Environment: real
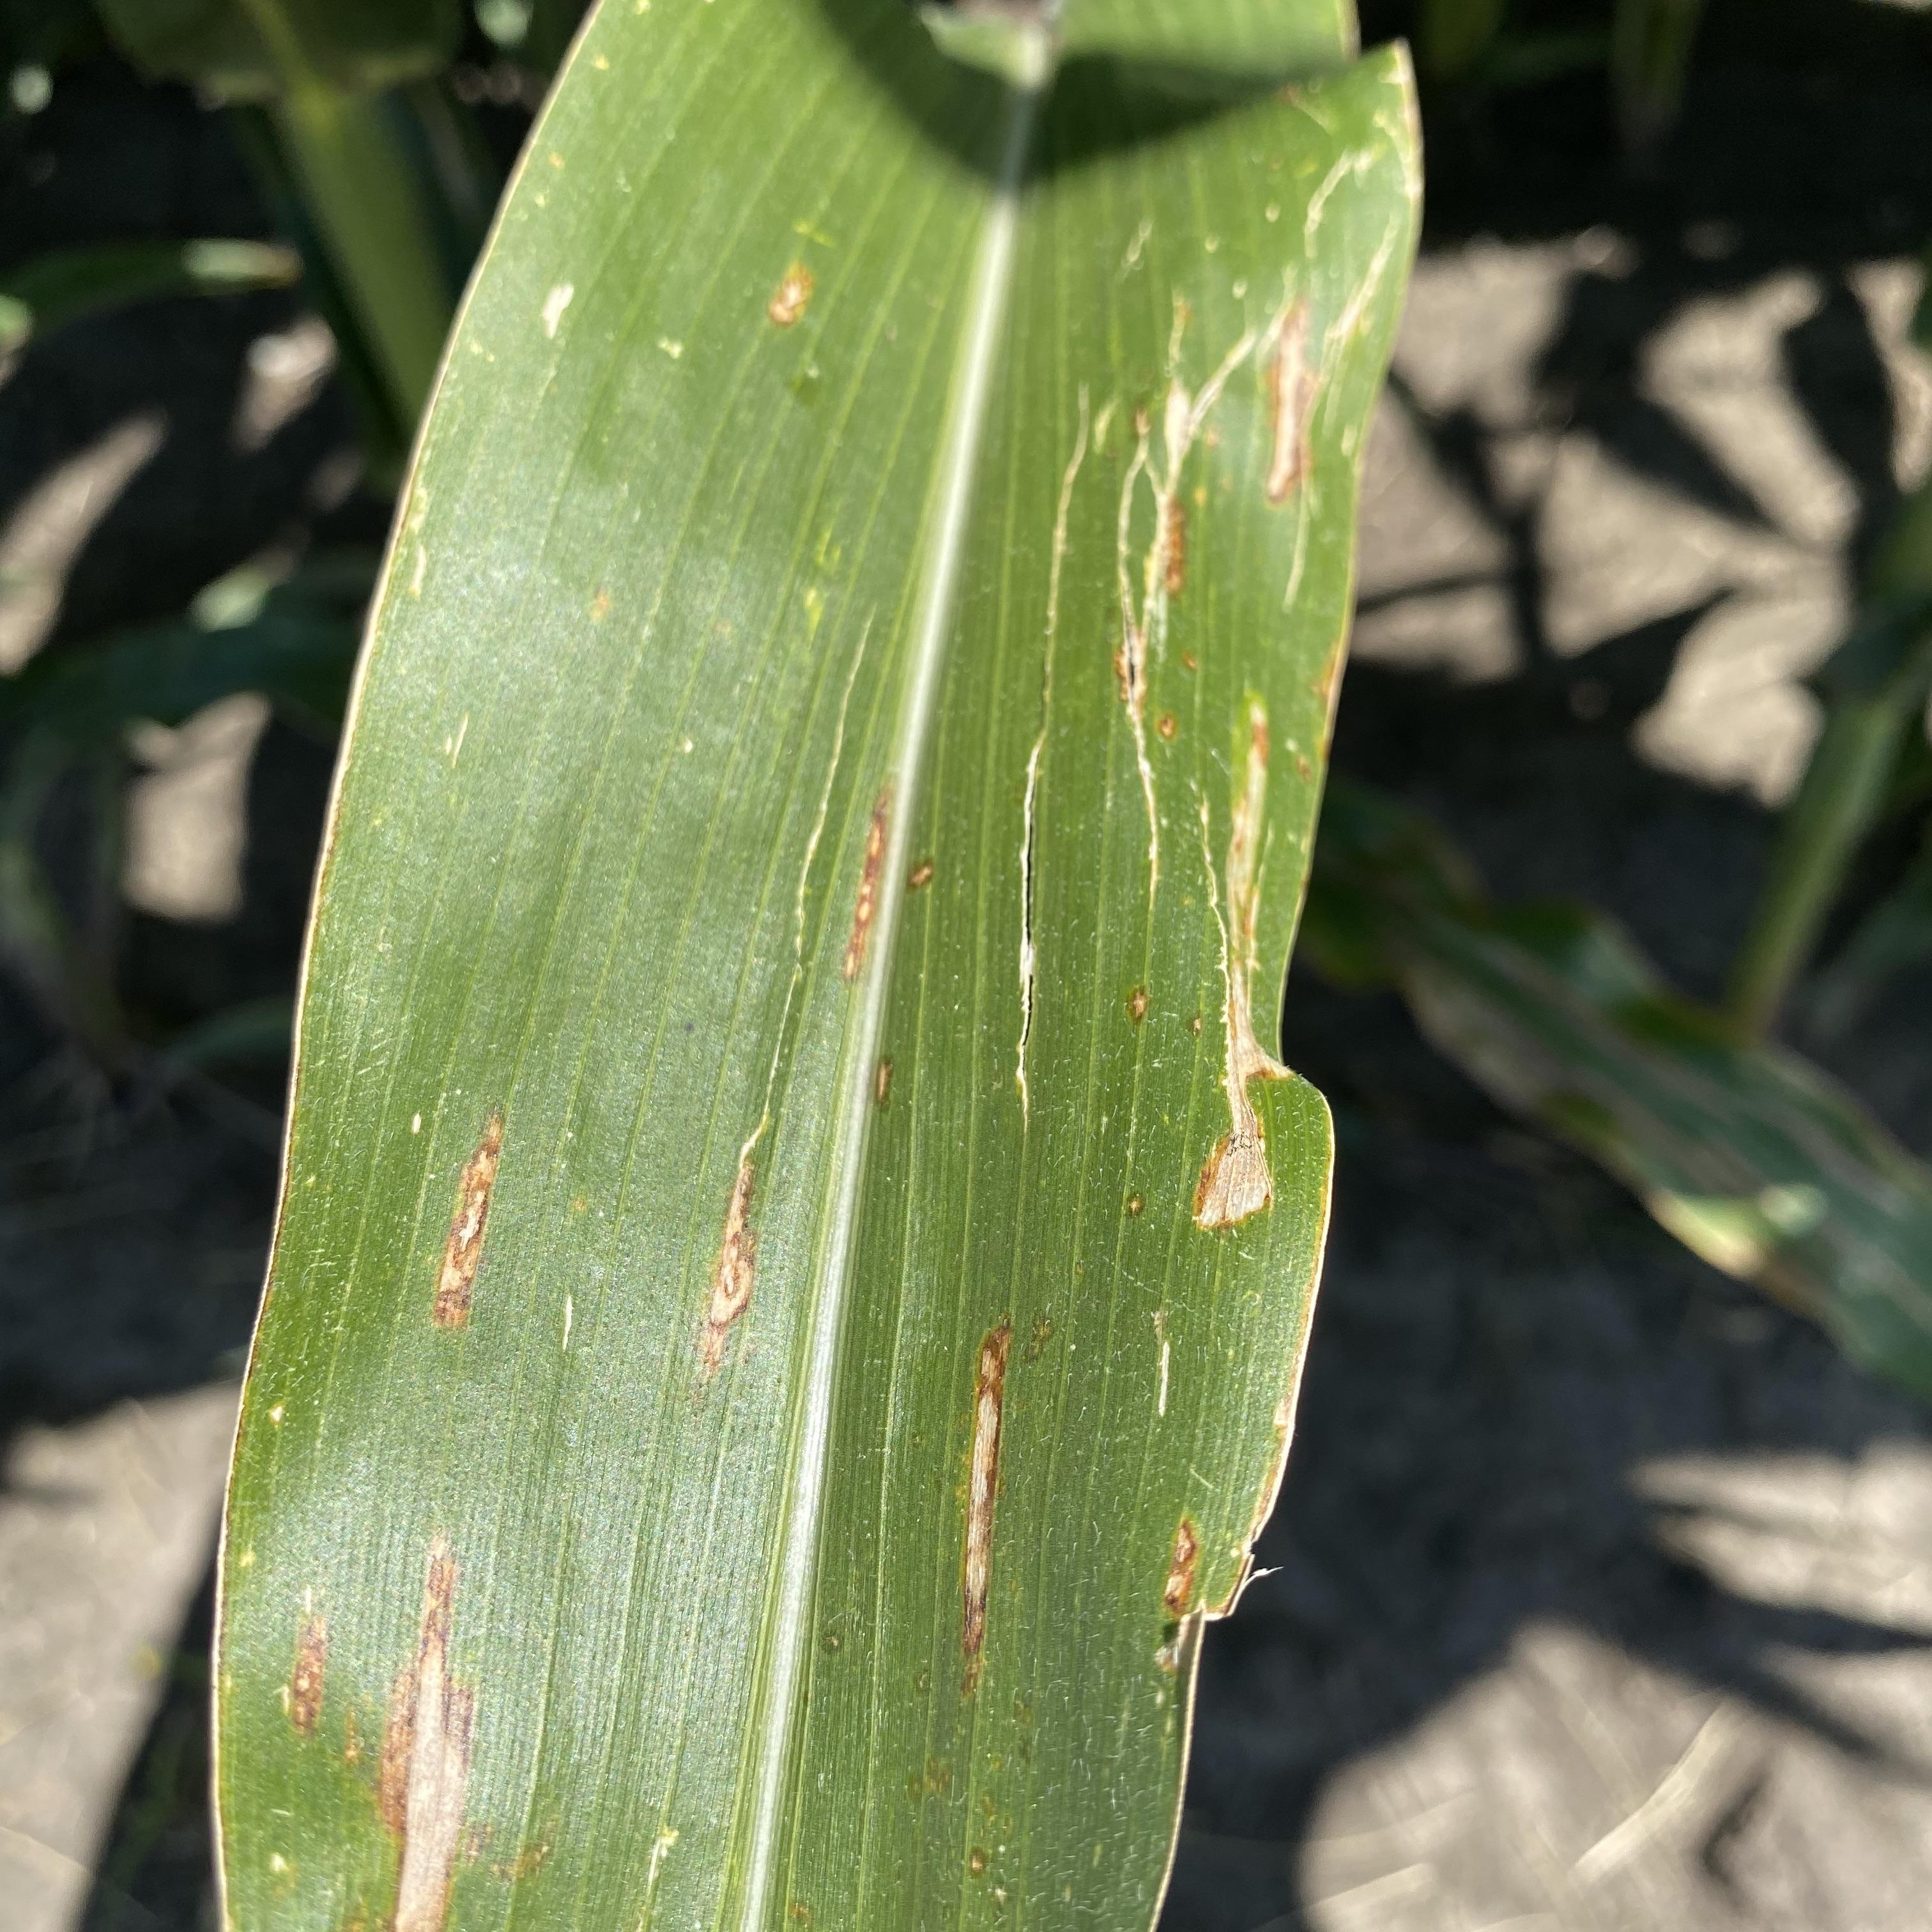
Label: gray_leaf_spot